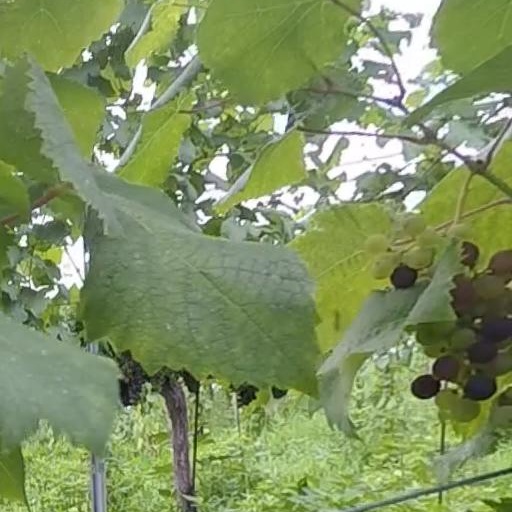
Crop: grape